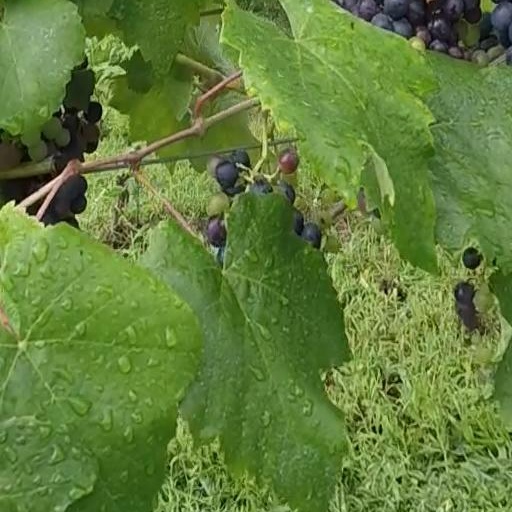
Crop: grape